Nias people

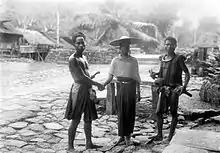
A wedding ceremony in South Nias.

Archaeological research has been conducted on Nias Island since 1999. The observations found that there has been human habitation on Nias island since 12,000 years ago through migration from Asia to Nias island during the Paleolithic period. There are indications of migration as far as 30,000 years ago. During that period the Hòa Bình, Vietnam civilization was similar to that in Nias island. Therefore, it was presumed that the origins of the Nias people came from an area in mainland Asia that is in modern-day Vietnam.